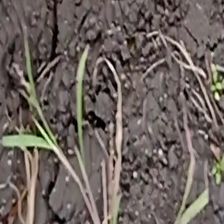
Weed species: Harali_(Cynodon_dactylon)